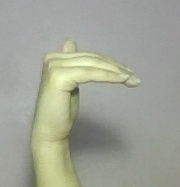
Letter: khaa